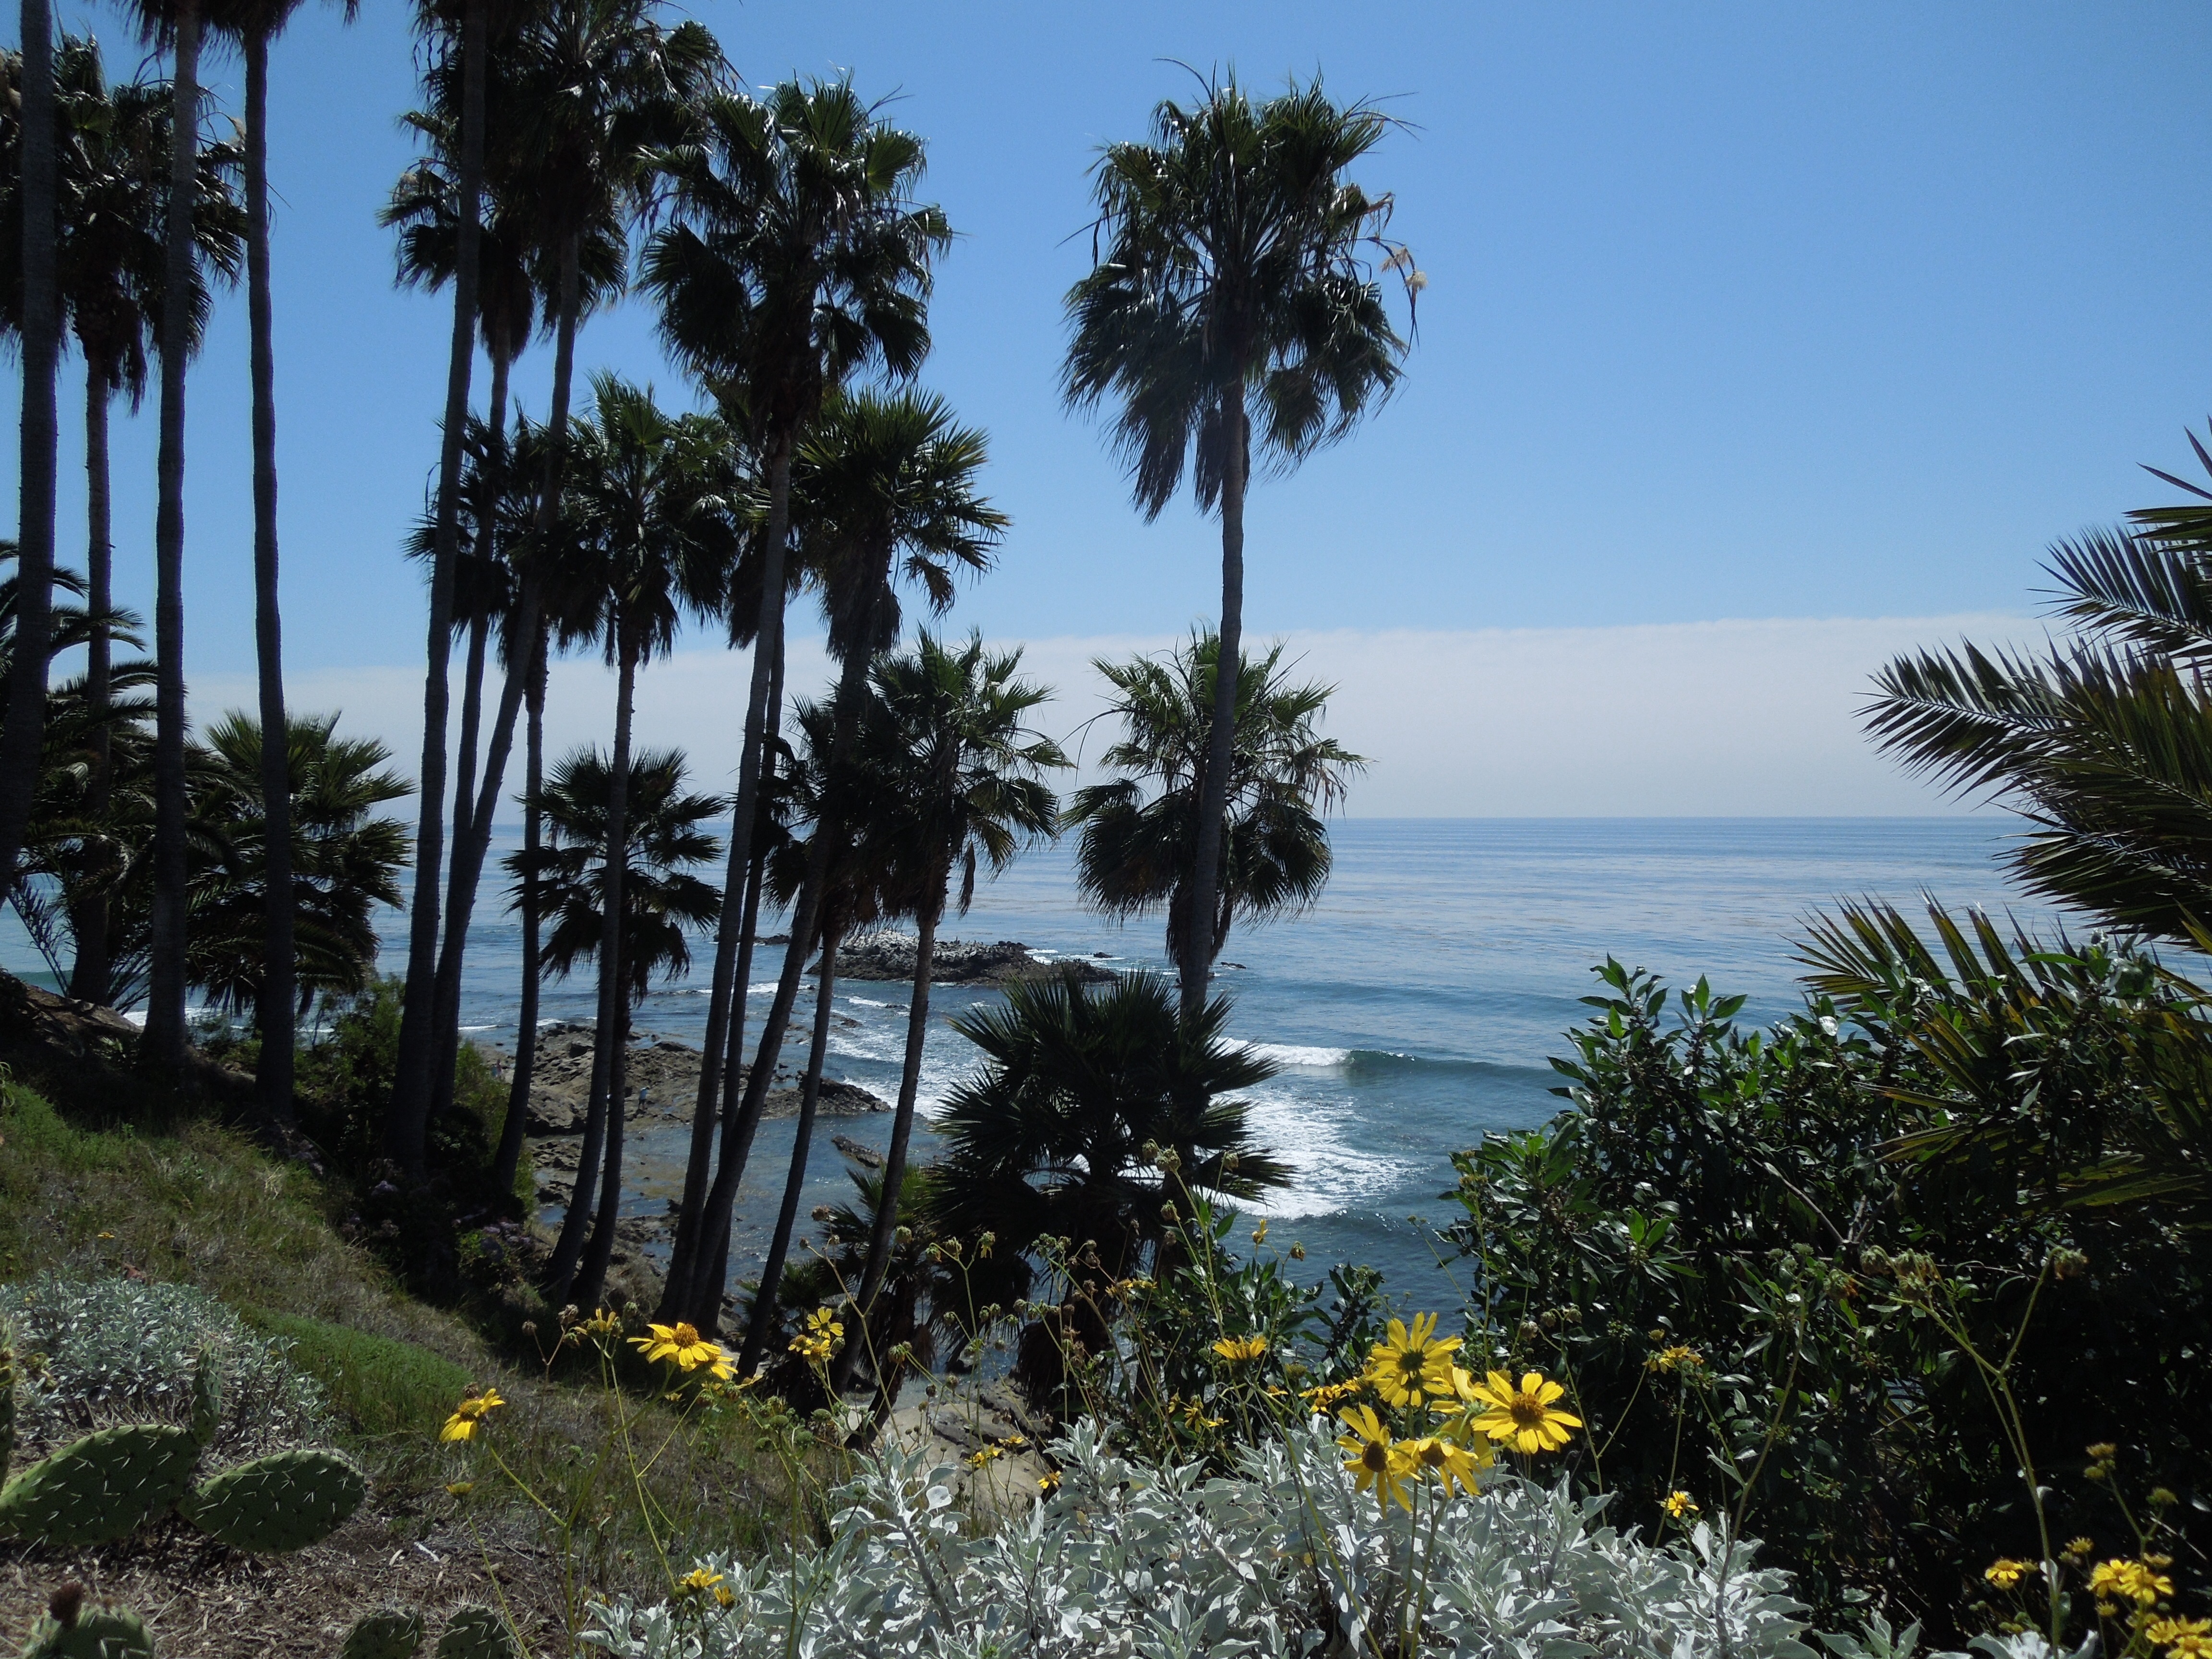
beach, sea, coast, tree, water, nature, ocean, plant, sky, leaf, flower, summer, vacation, shoreline, spring, palm, scenic, tropical, botany, flora, california, outside, vegetation, beautiful, pacific, palms, palm trees, tropics, ecosystem, pacific ocean, santa monica, flowering plant, woody plant, land plant, arecales, palm family